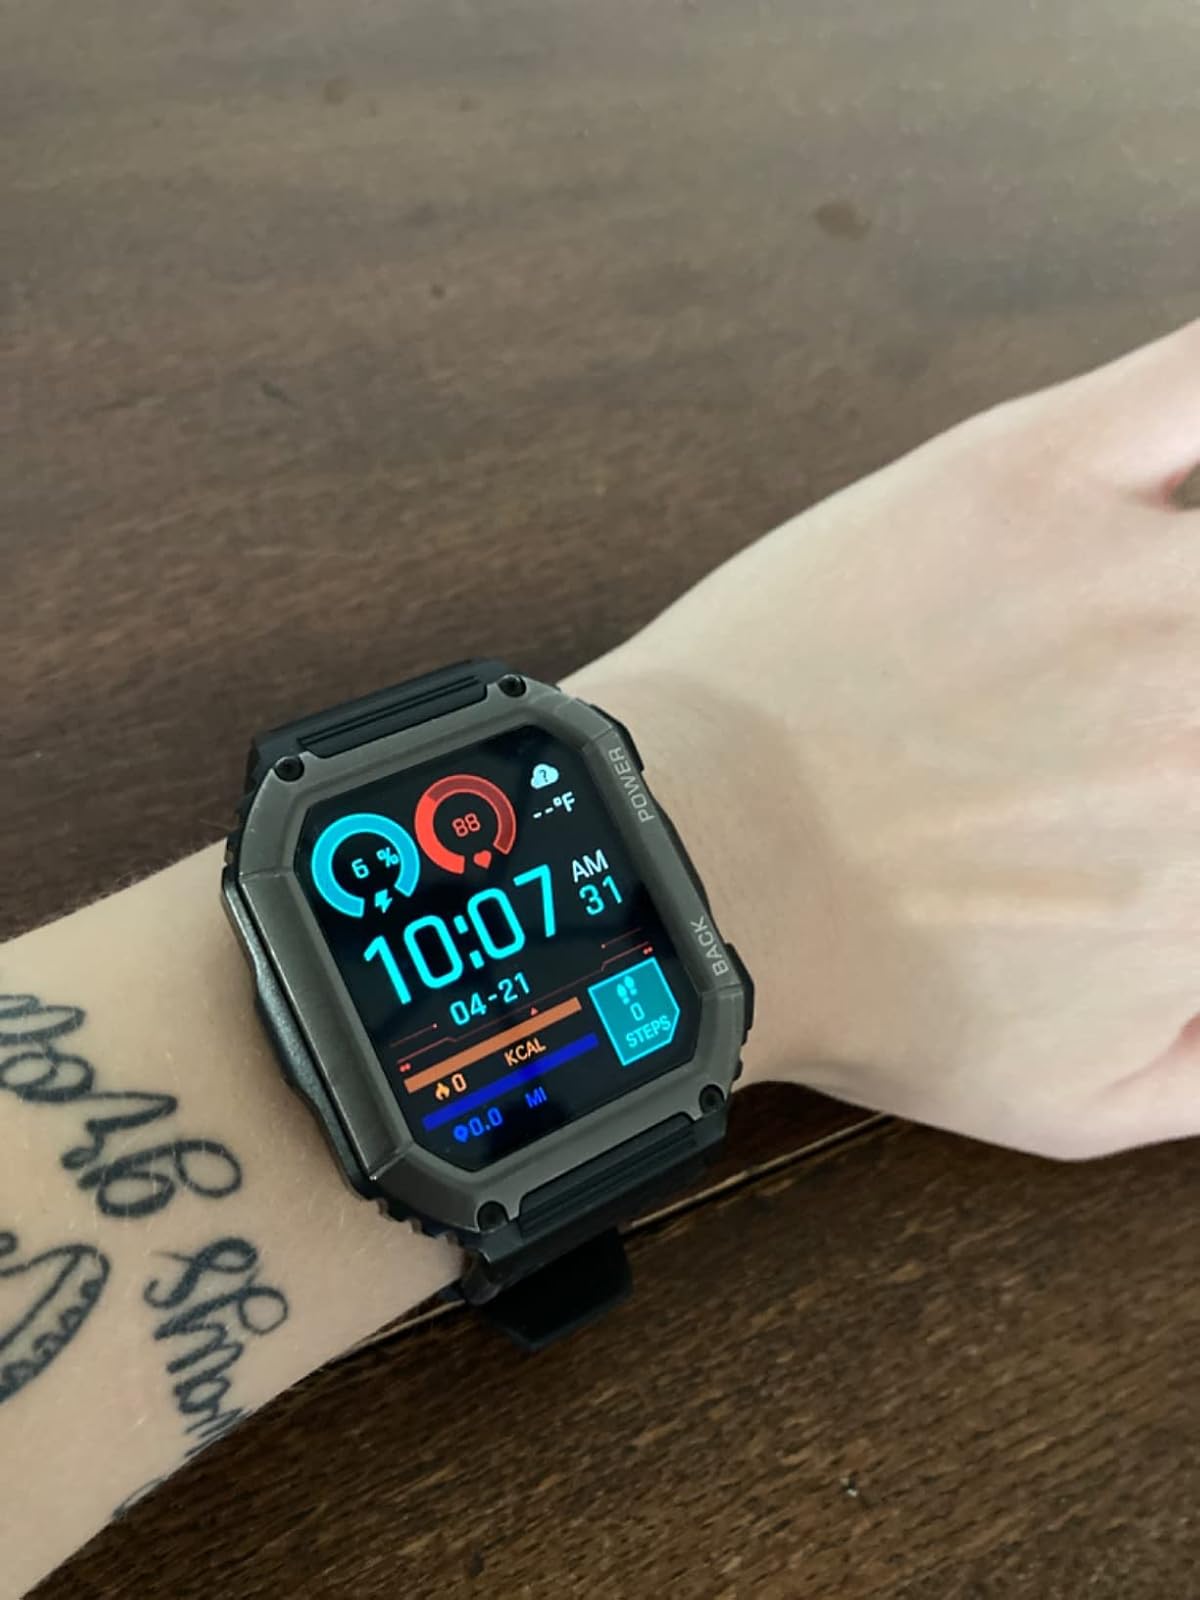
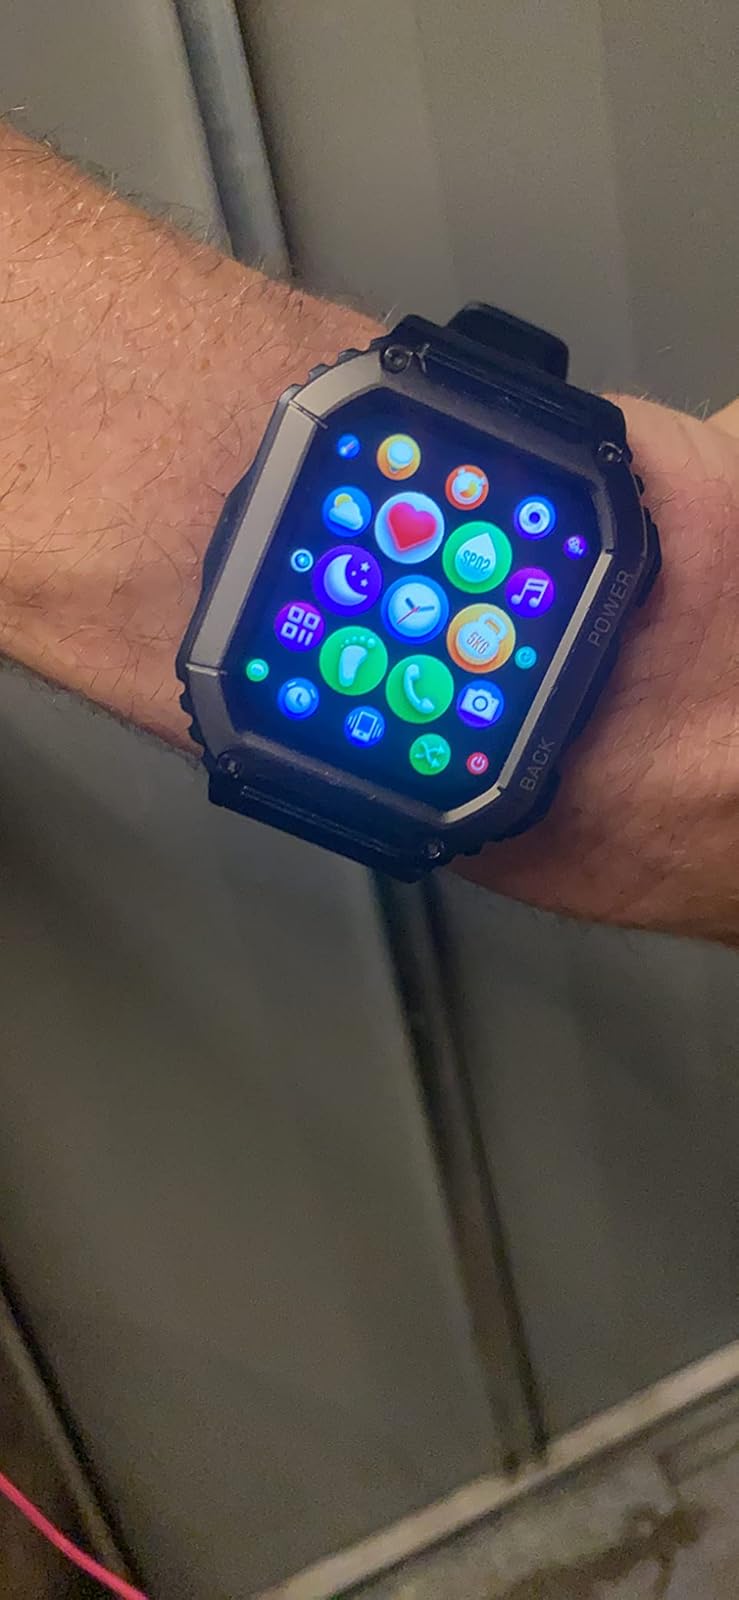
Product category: smartwatch
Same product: yes